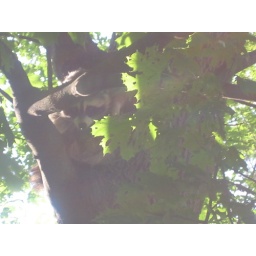
Mama raccoon in the tree next door